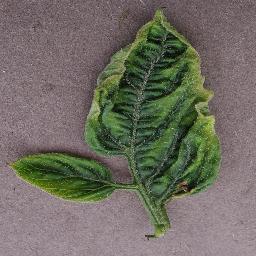
Label: Tomato___Tomato_Yellow_Leaf_Curl_Virus